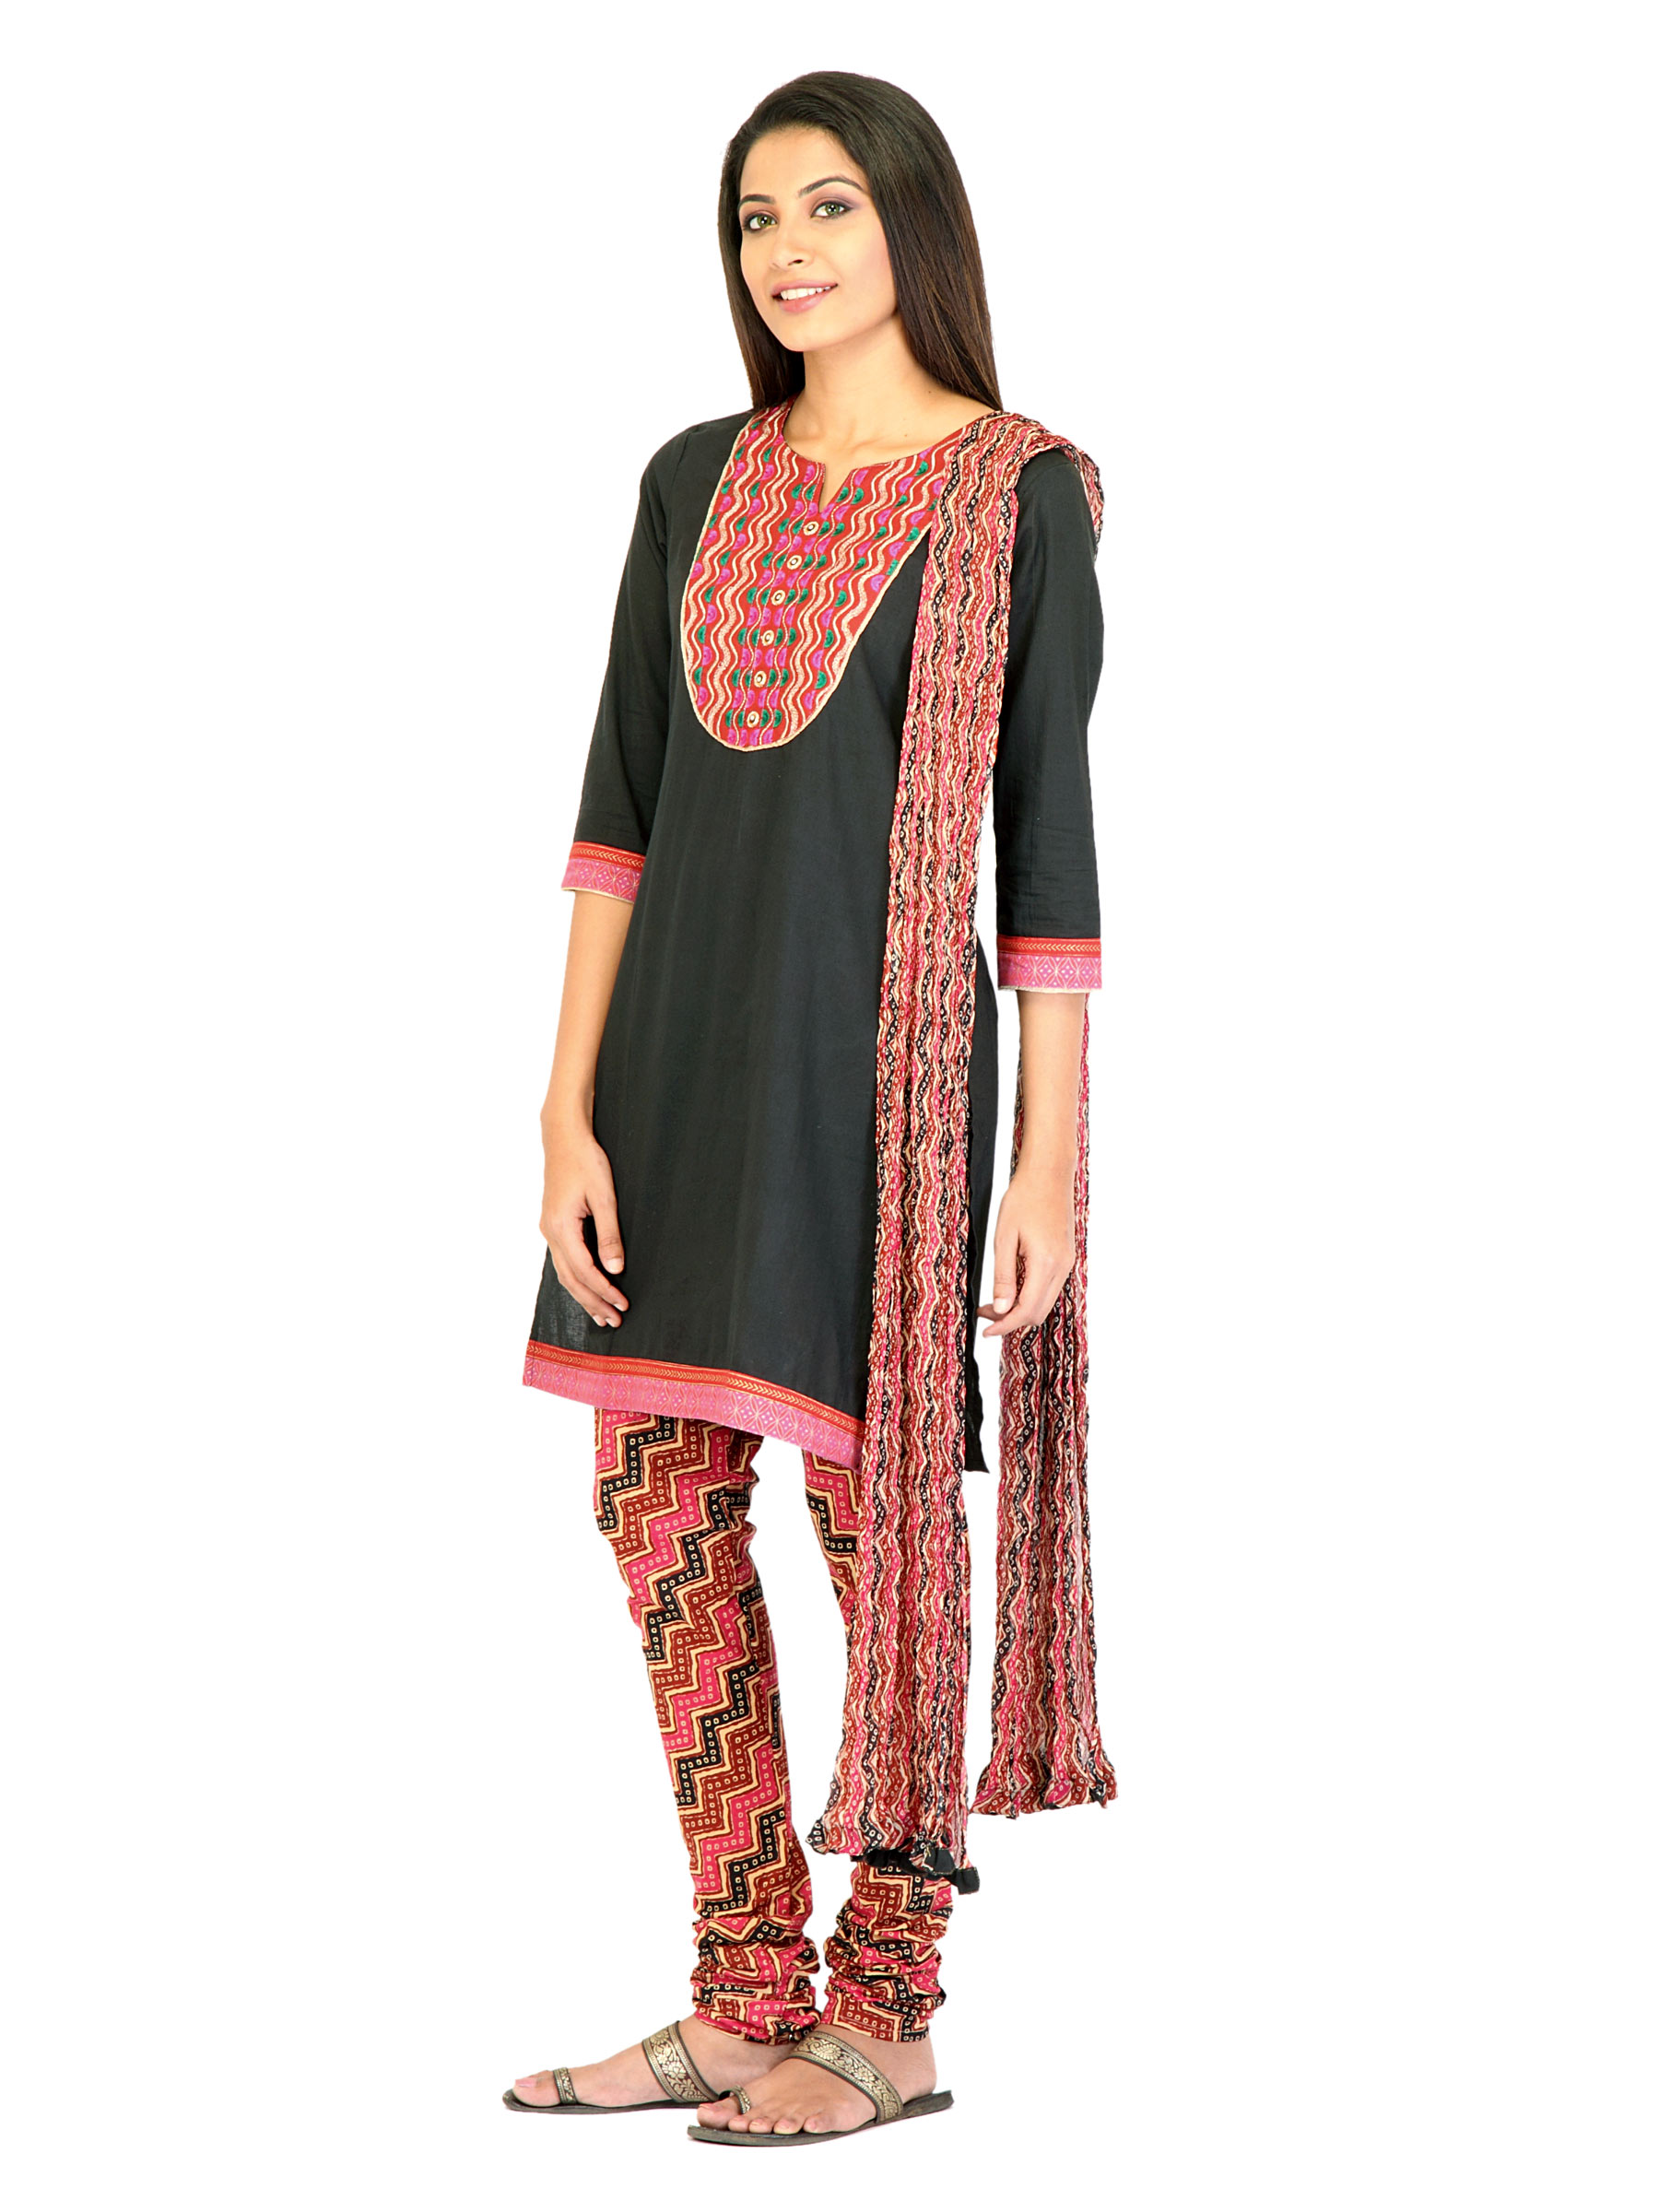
Mother Earth Women Cotton Black Salwar Suit
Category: Apparel / Apparel Set / Kurta Sets
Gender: Women
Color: Black
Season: Fall 2011
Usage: Ethnic